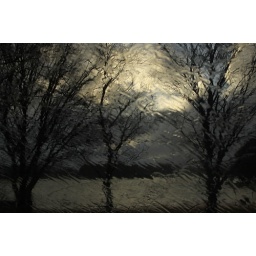
Taken through a car window in the rain. Photo straight out of the camera. No editing whatsoever.